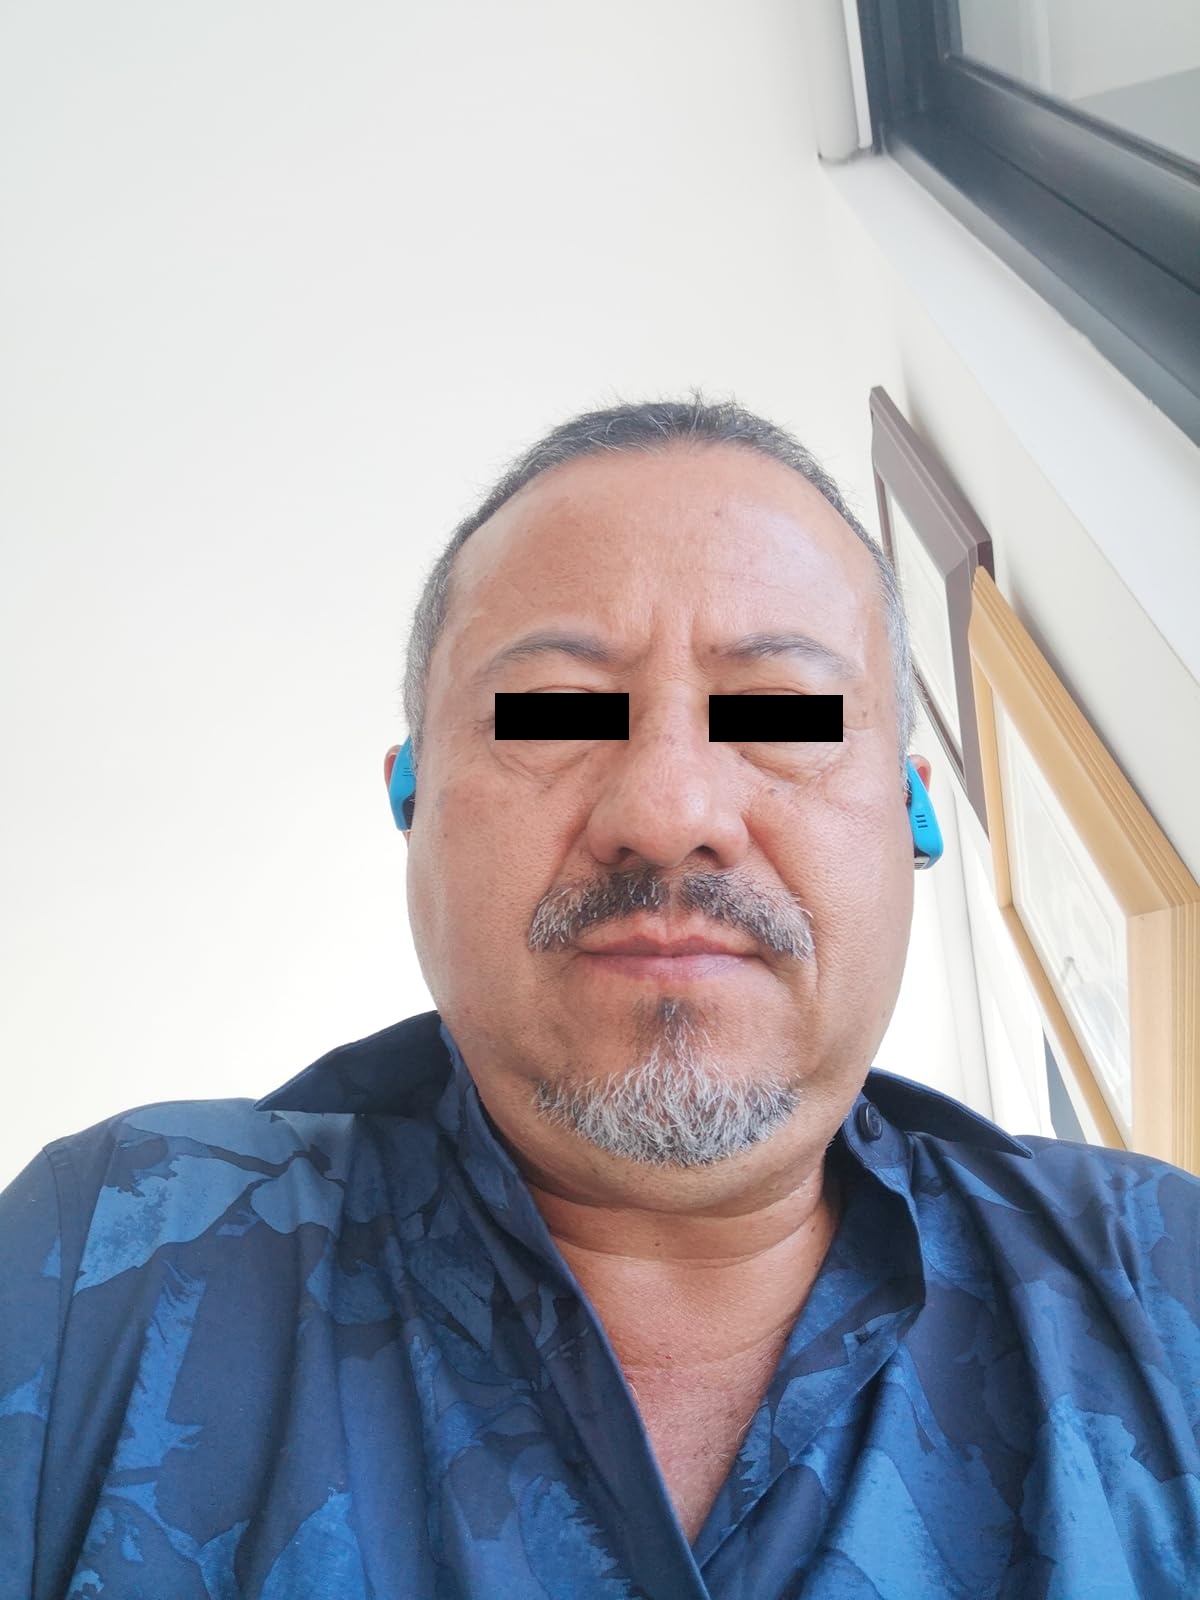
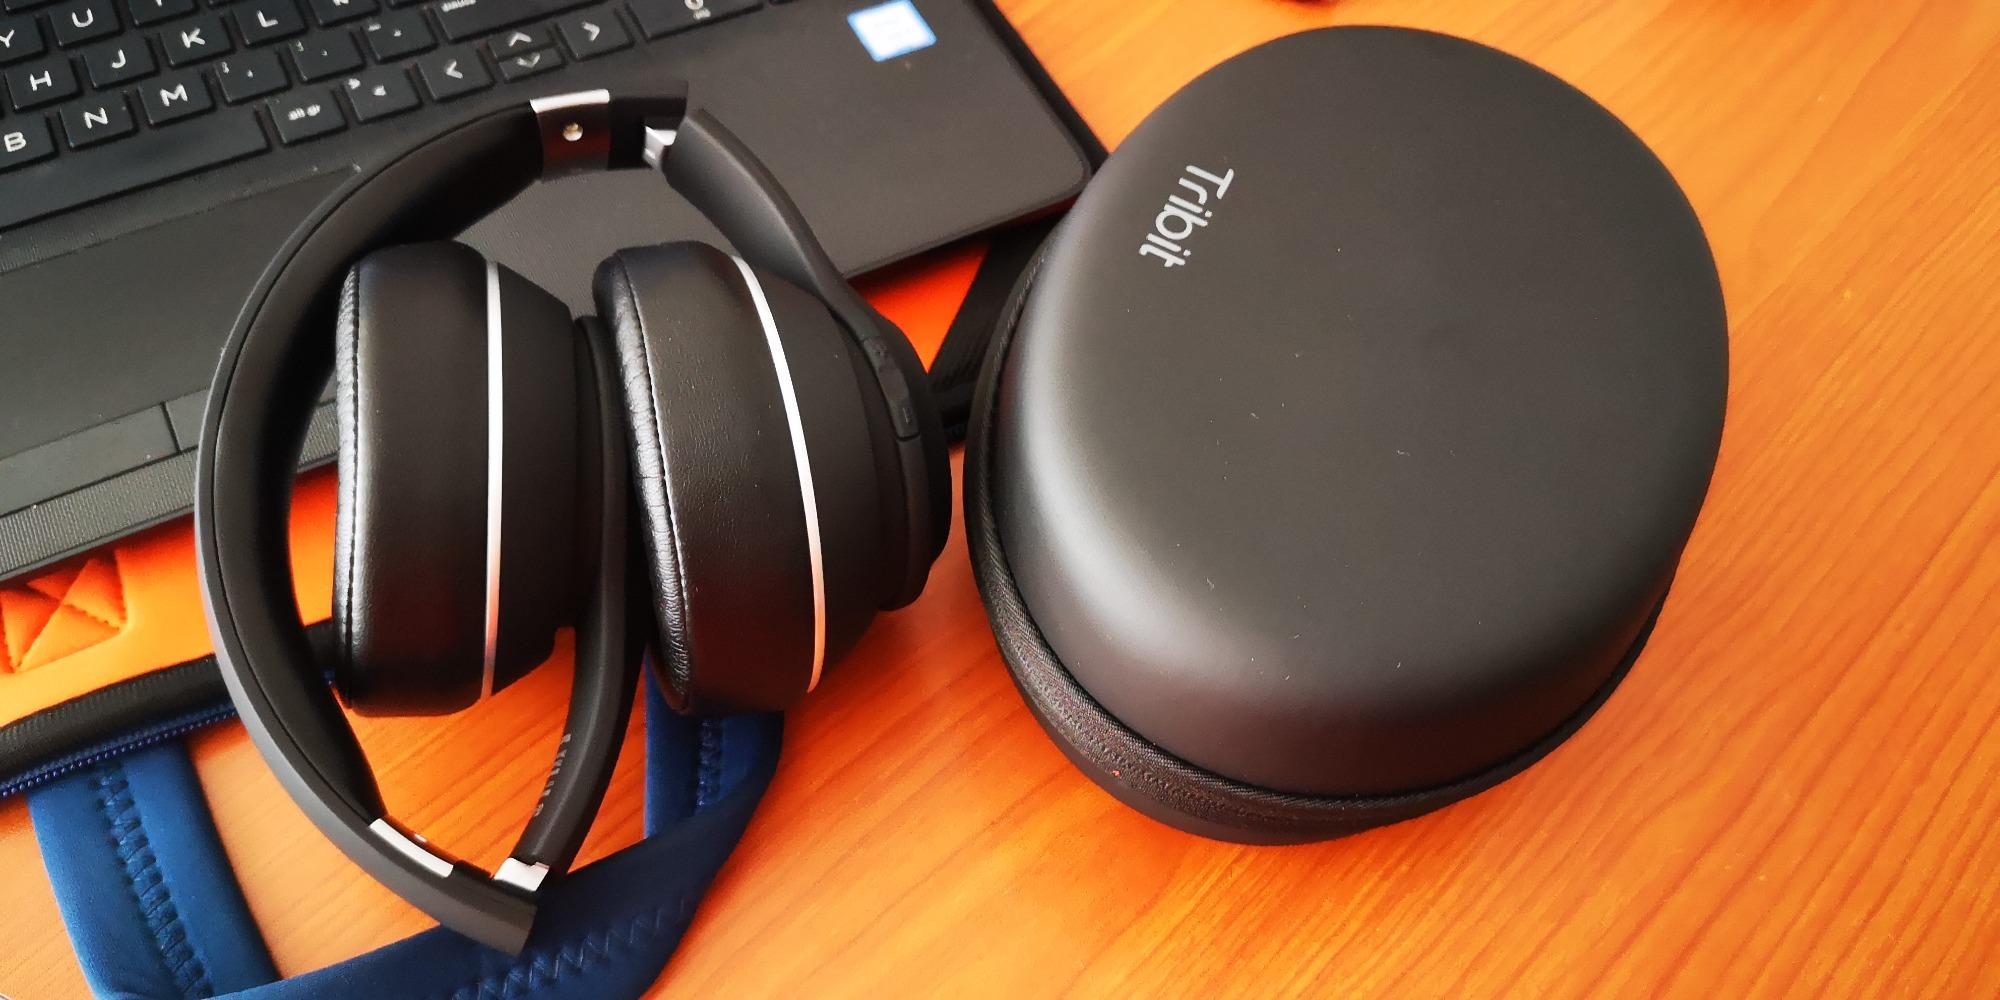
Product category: headphones
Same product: no